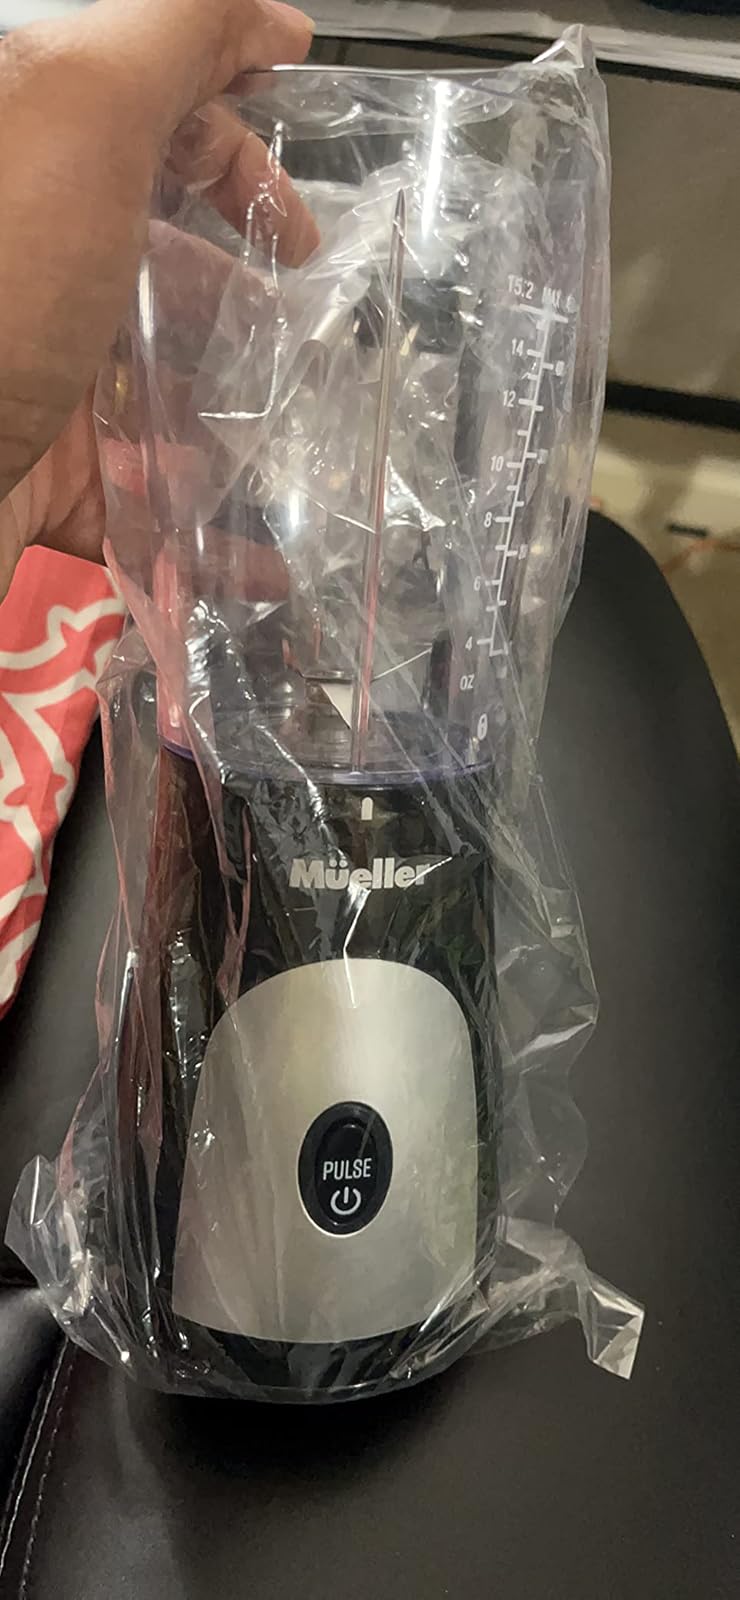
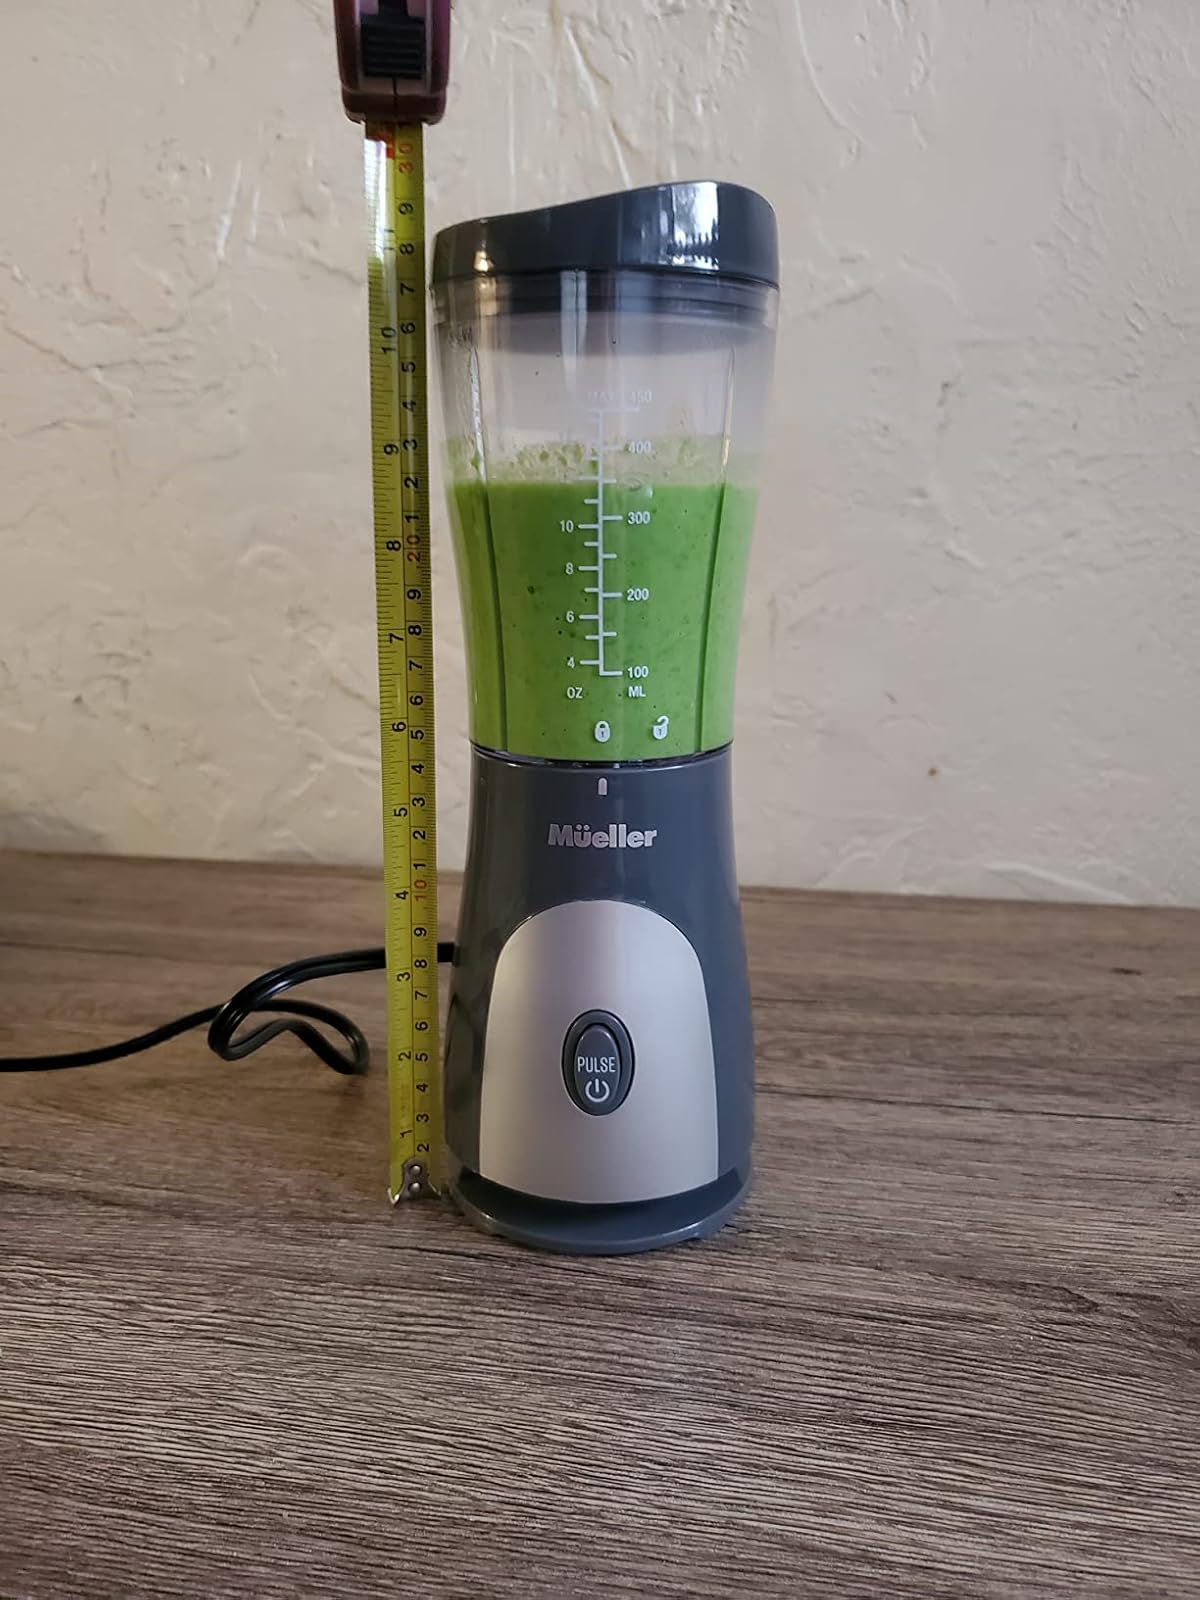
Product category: items_blender
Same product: yes